Mike Carr (game designer)

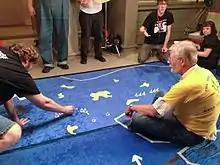
Mike Carr (in yellow) running "Don't Give Up the Ship!" at Gen Con Indy 2013.

While still a teenager living in Saint Paul in 1968, Carr created a game called "Fight in the Skies" (also known as "Dawn Patrol"). He was invited to present and referee the game at the very first Gen Con convention in Lake Geneva, Wisconsin, but had to convince his parents to drive him to Lake Geneva for the weekend. While at Gen Con, he met the convention's organizer, Gary Gygax, and quickly became an acquaintance. Three years later, he co-authored "Don't Give Up The Ship!" with Gygax and Dave Arneson. Carr began wargaming with the International Federation of Wargamers as a teenager. After high school, Carr completed a Bachelor of Arts degree in history from Macalester College before going on to work as a restaurant manager with Ground Round in the mid-1970s.